Roche, Cornwall

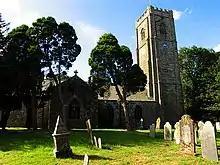
Roche Parish Church

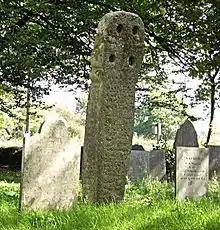
The churchyard cross

The church is dedicated to St Gomondas / Gonandus (Gonand or Goenandus): the tower is medieval but the rest of the church was rebuilt in 1822. There is a fine Norman font and a good churchyard cross. Gonandus may perhaps be identified with the Breton saint Conan, connected to three places in the diocese of Vannes.